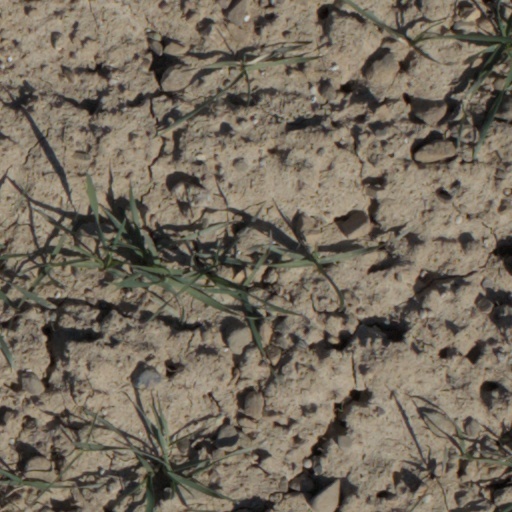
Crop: wheat